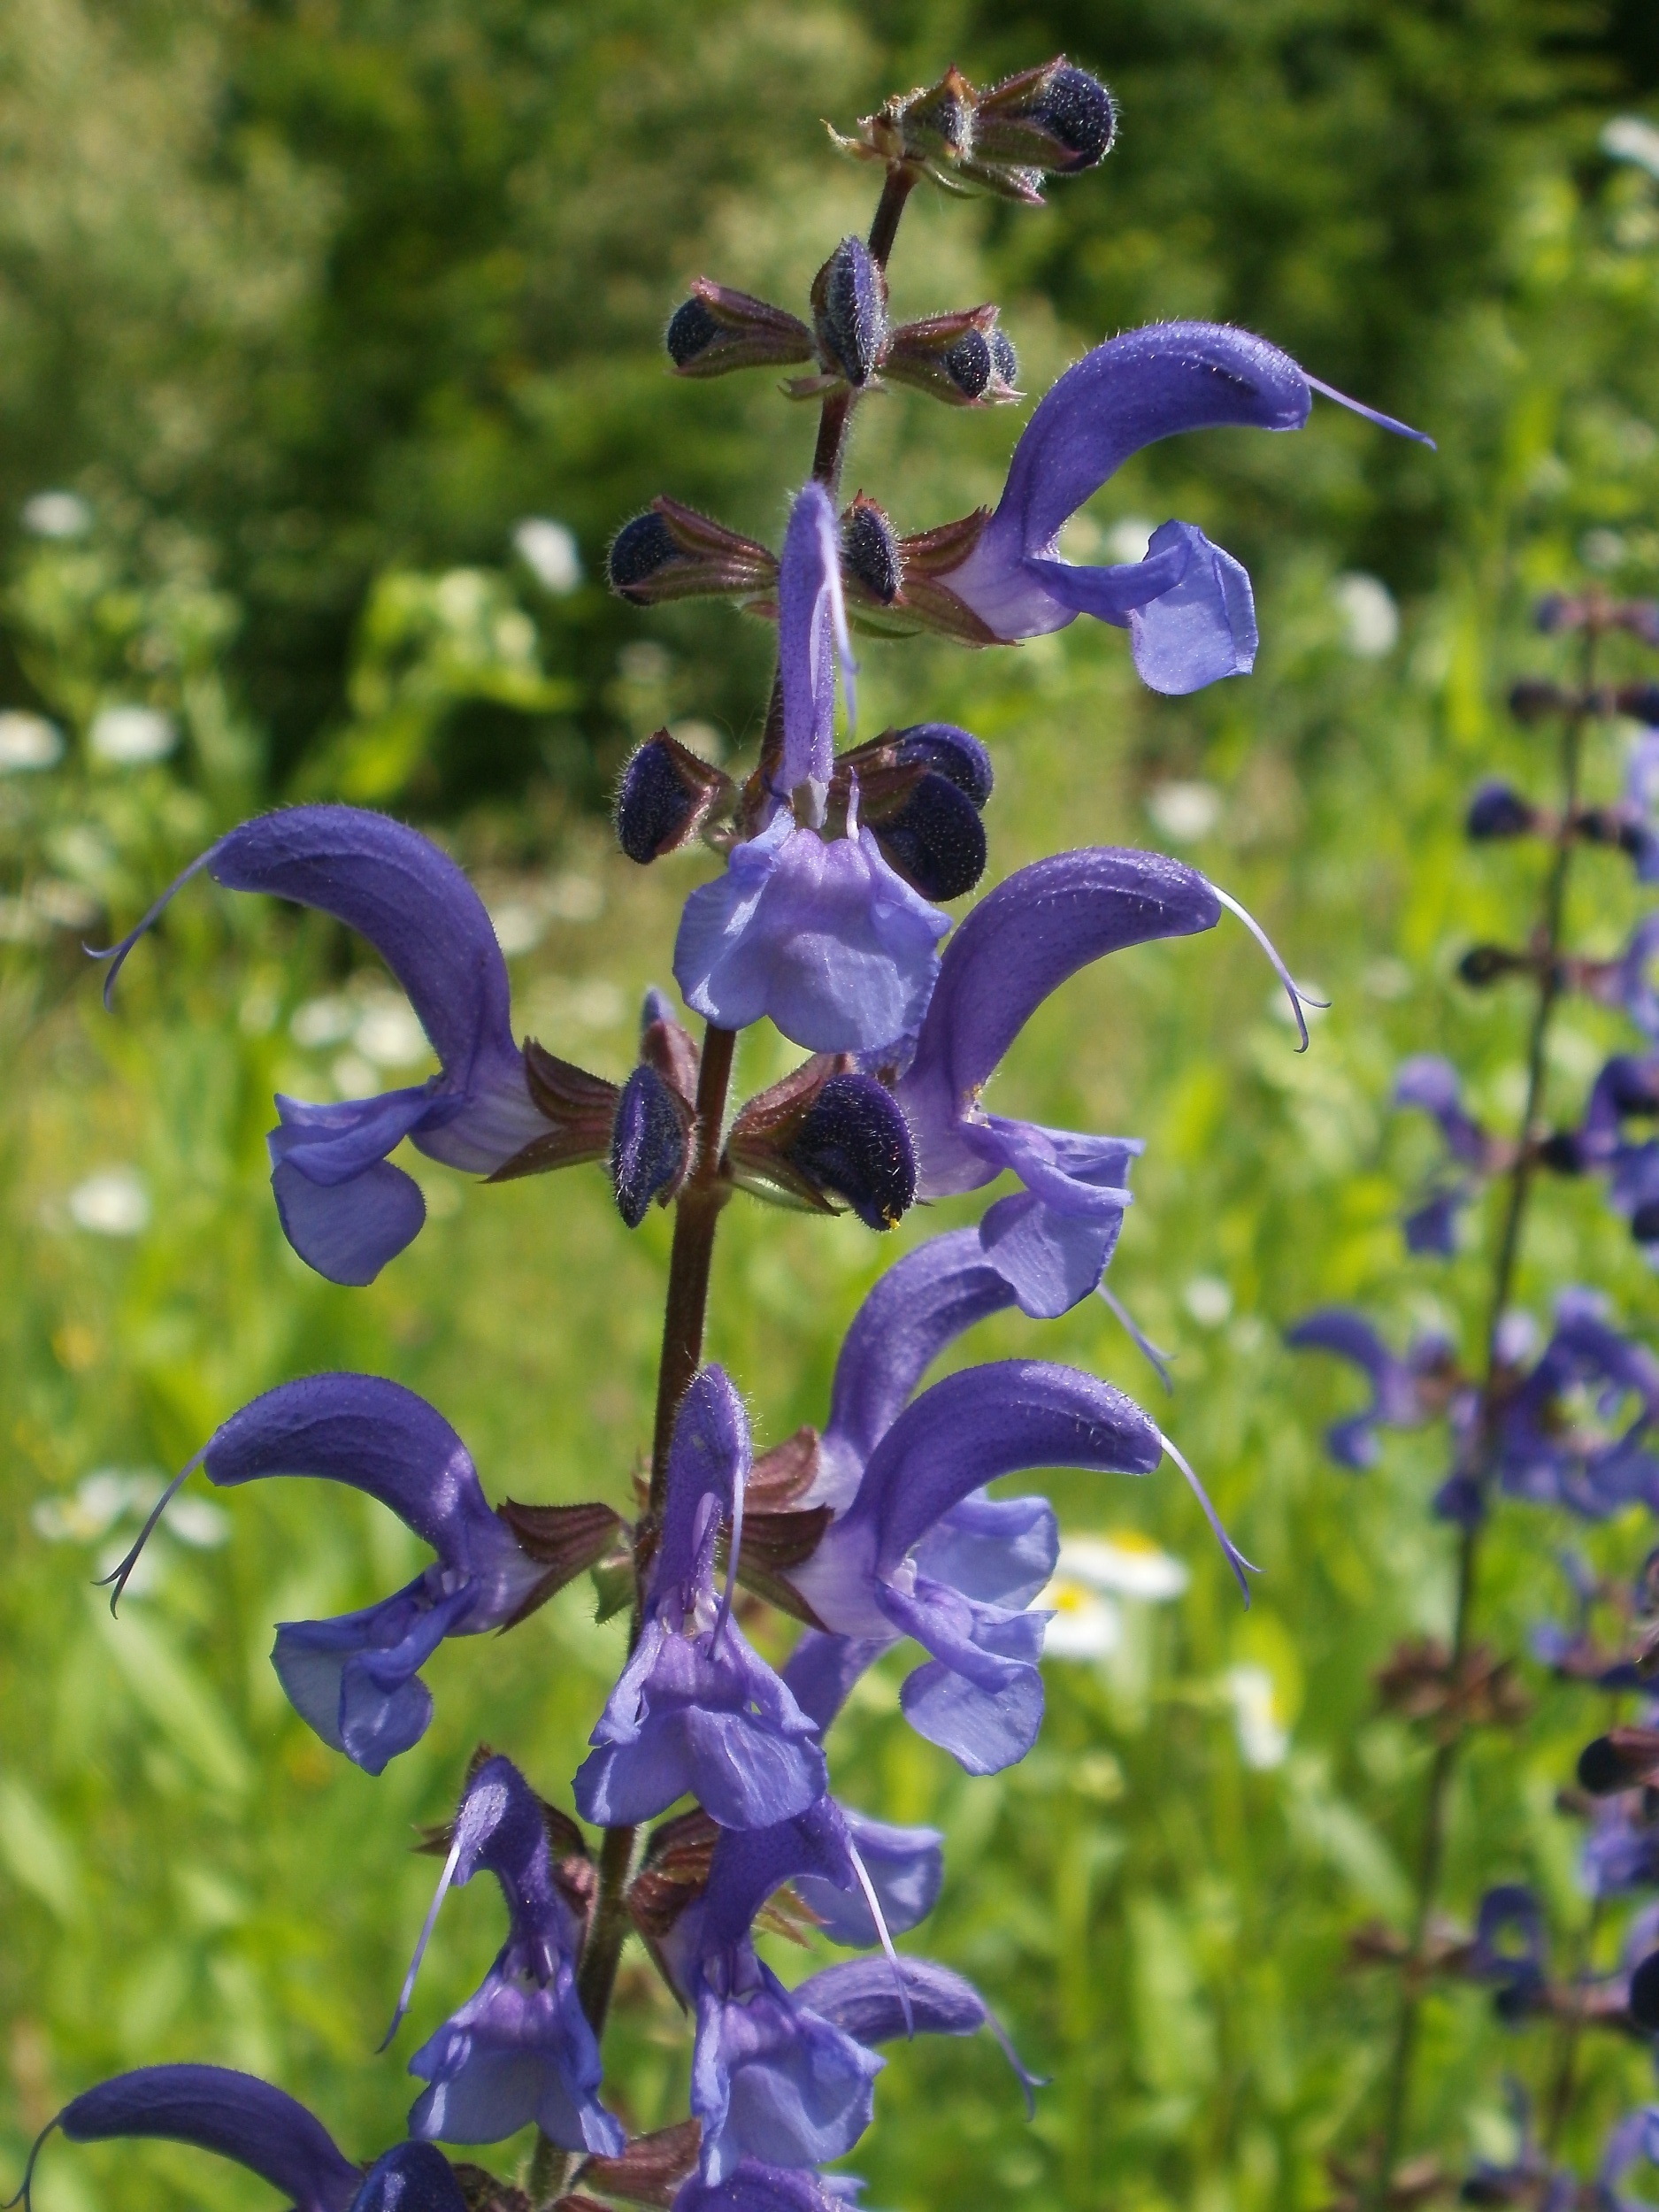
plant, flower, bloom, herb, macro, botany, close, flora, wildflower, sage, flowering plant, lamiaceae, salvia pratensis, common sage, meadow sage, meadow clary, introduced sage, land plant